History of democratic socialism

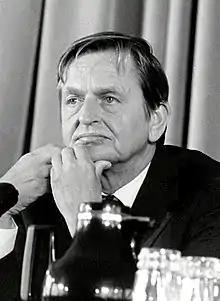
Olof Palme, Social Democratic Prime Minister of Sweden

After World War II, democratic socialist, labourist and social-democratic governments introduced social reforms and wealth redistribution via welfare state social programmes and progressive taxation. Those parties dominated post-war politics in the Nordic countries and countries such as Belgium, Czechoslovakia, France, Italy and the United Kingdom. At one point, France claimed the world's most state-controlled capitalist country, starting a period of unprecedented economic growth known as the Trente Glorieuses, part of the post-war economic boom set in motion by the Keynesian consensus. The public utilities and industries nationalised by the French government included Air France, the Bank of France, Charbonnages de France, Électricité de France, Gaz de France and Régie Nationale des Usines Renault. Outside Europe, the Japan Socialist Party was briefly in power in 1947.